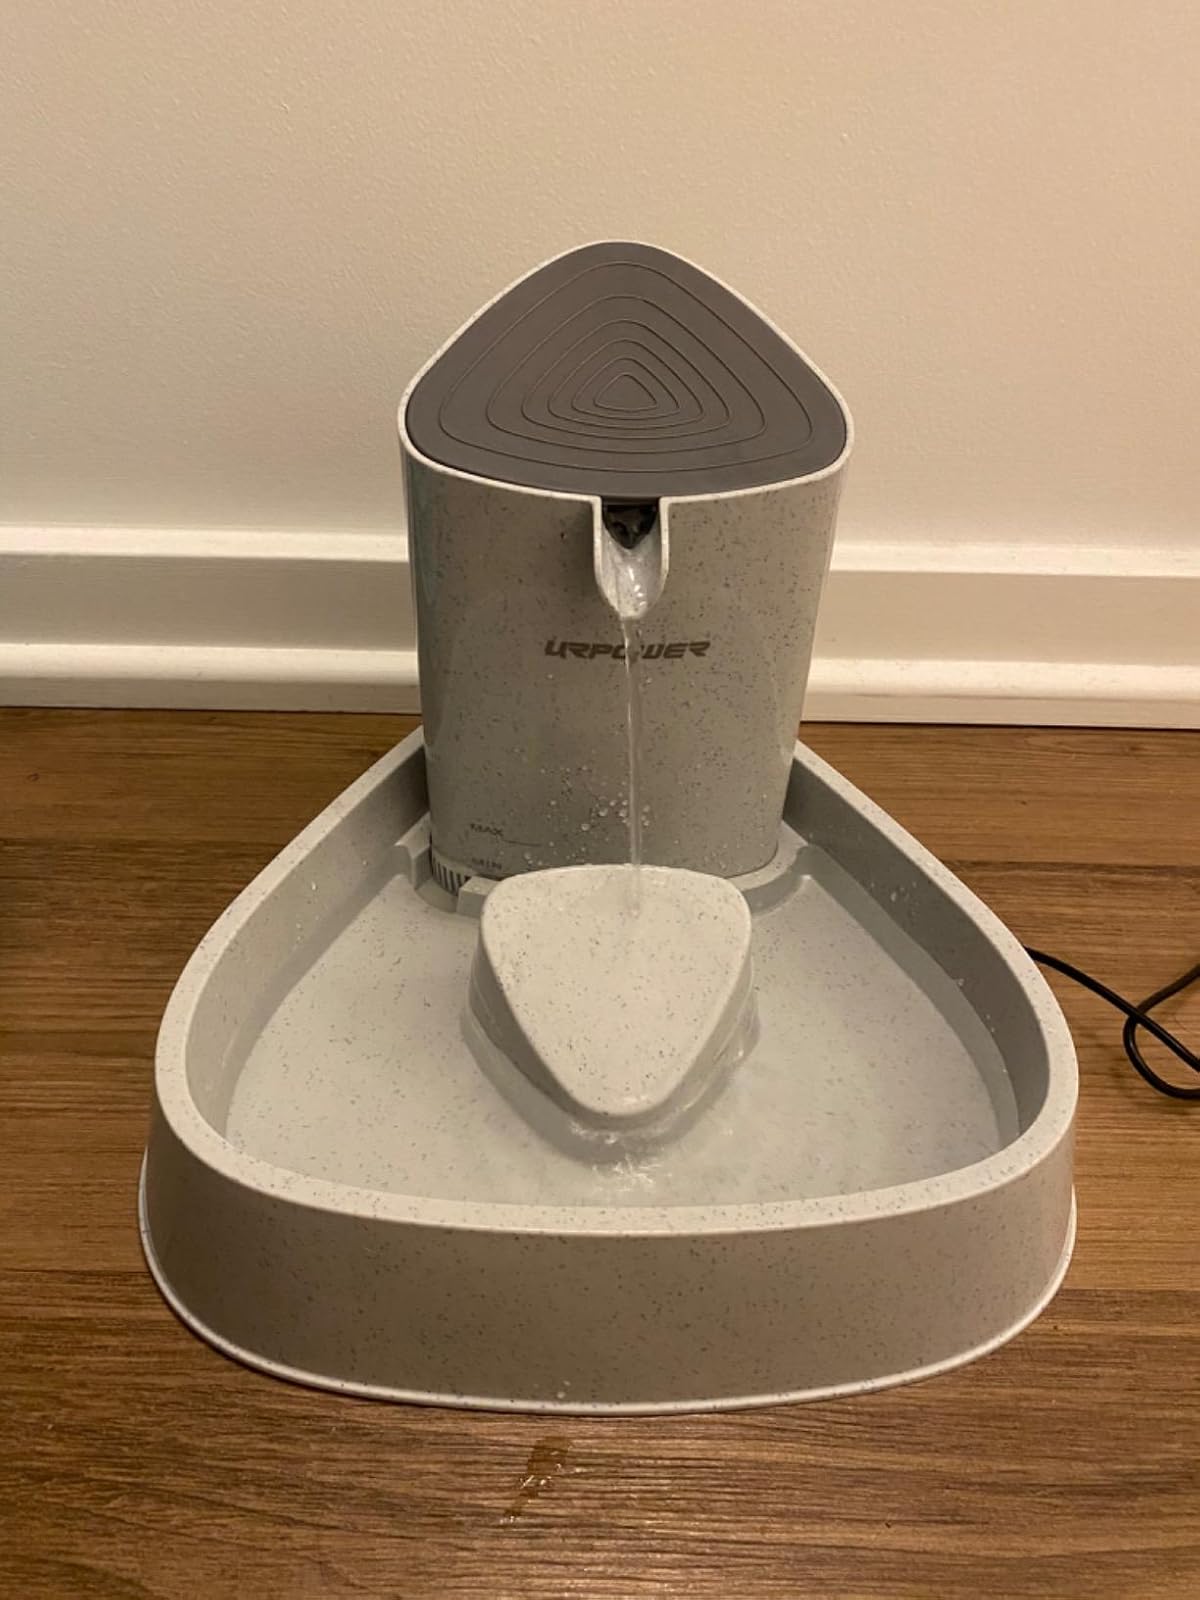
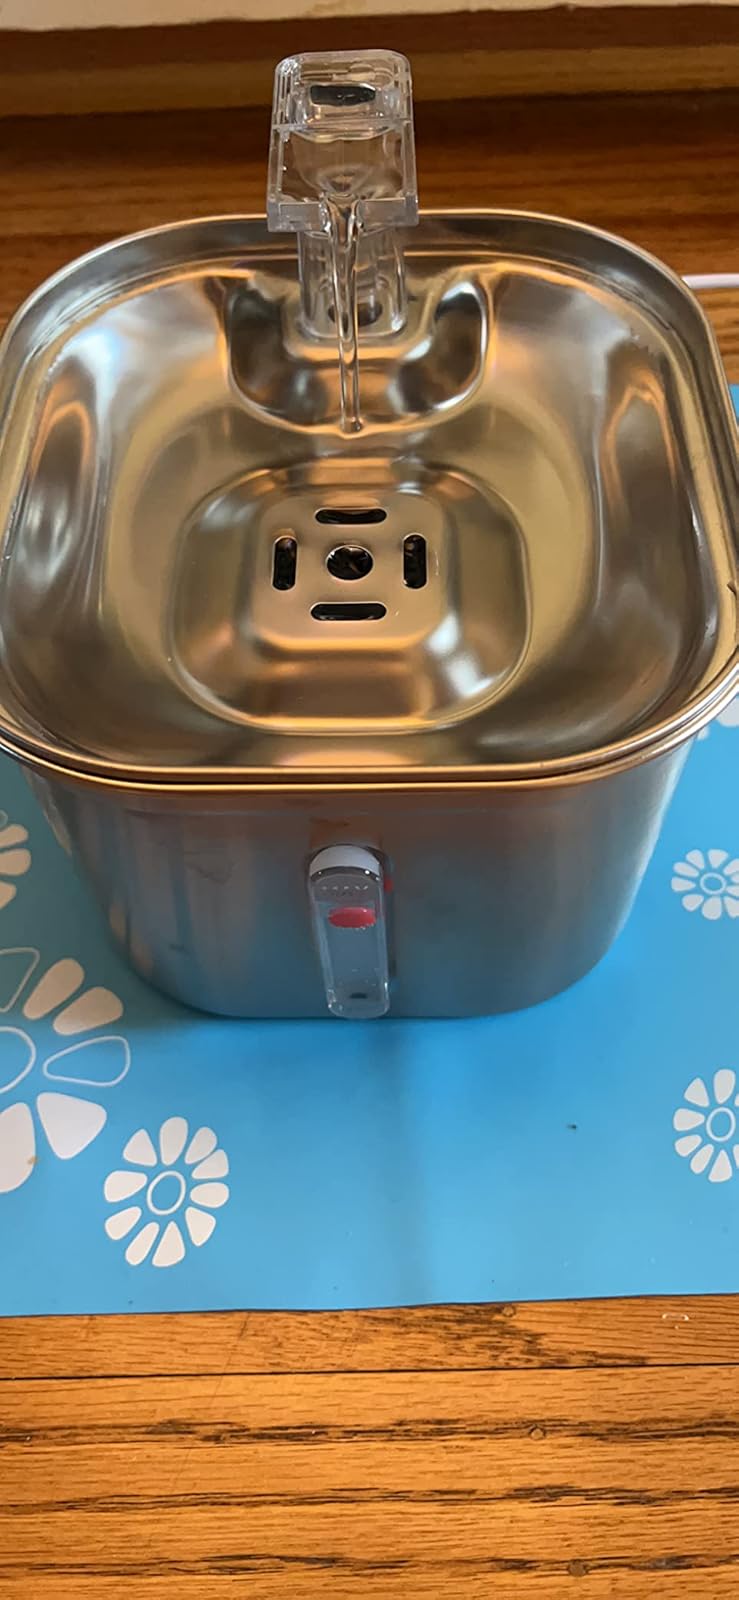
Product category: items_bowl
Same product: no